Ulen, Minnesota

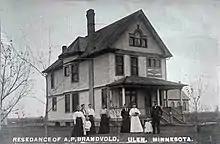
Residence of AP Brandvold, 1906

As of the census of 2020, there were 476 people, 204 households, and 99 families living in the city. The population density was . There were 241 housing units at an average density of . The racial makeup of the city was 90.9% White, 3.5% Native American, 0.6% from other races, and 4.8% from two or more races. Hispanic or Latino of any race were 0.6% of the population. A majority of Ulen has Norwegian ancestry.